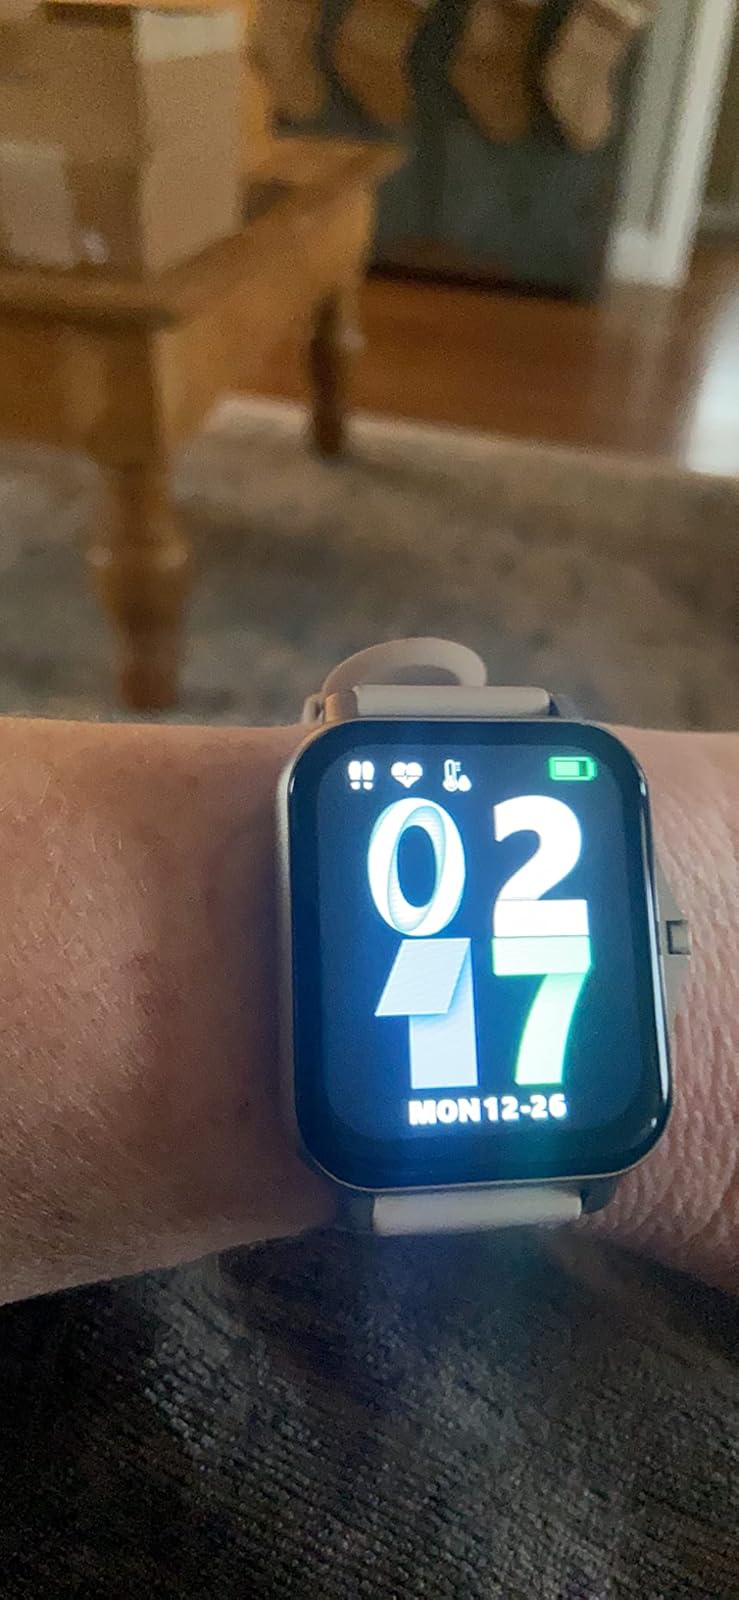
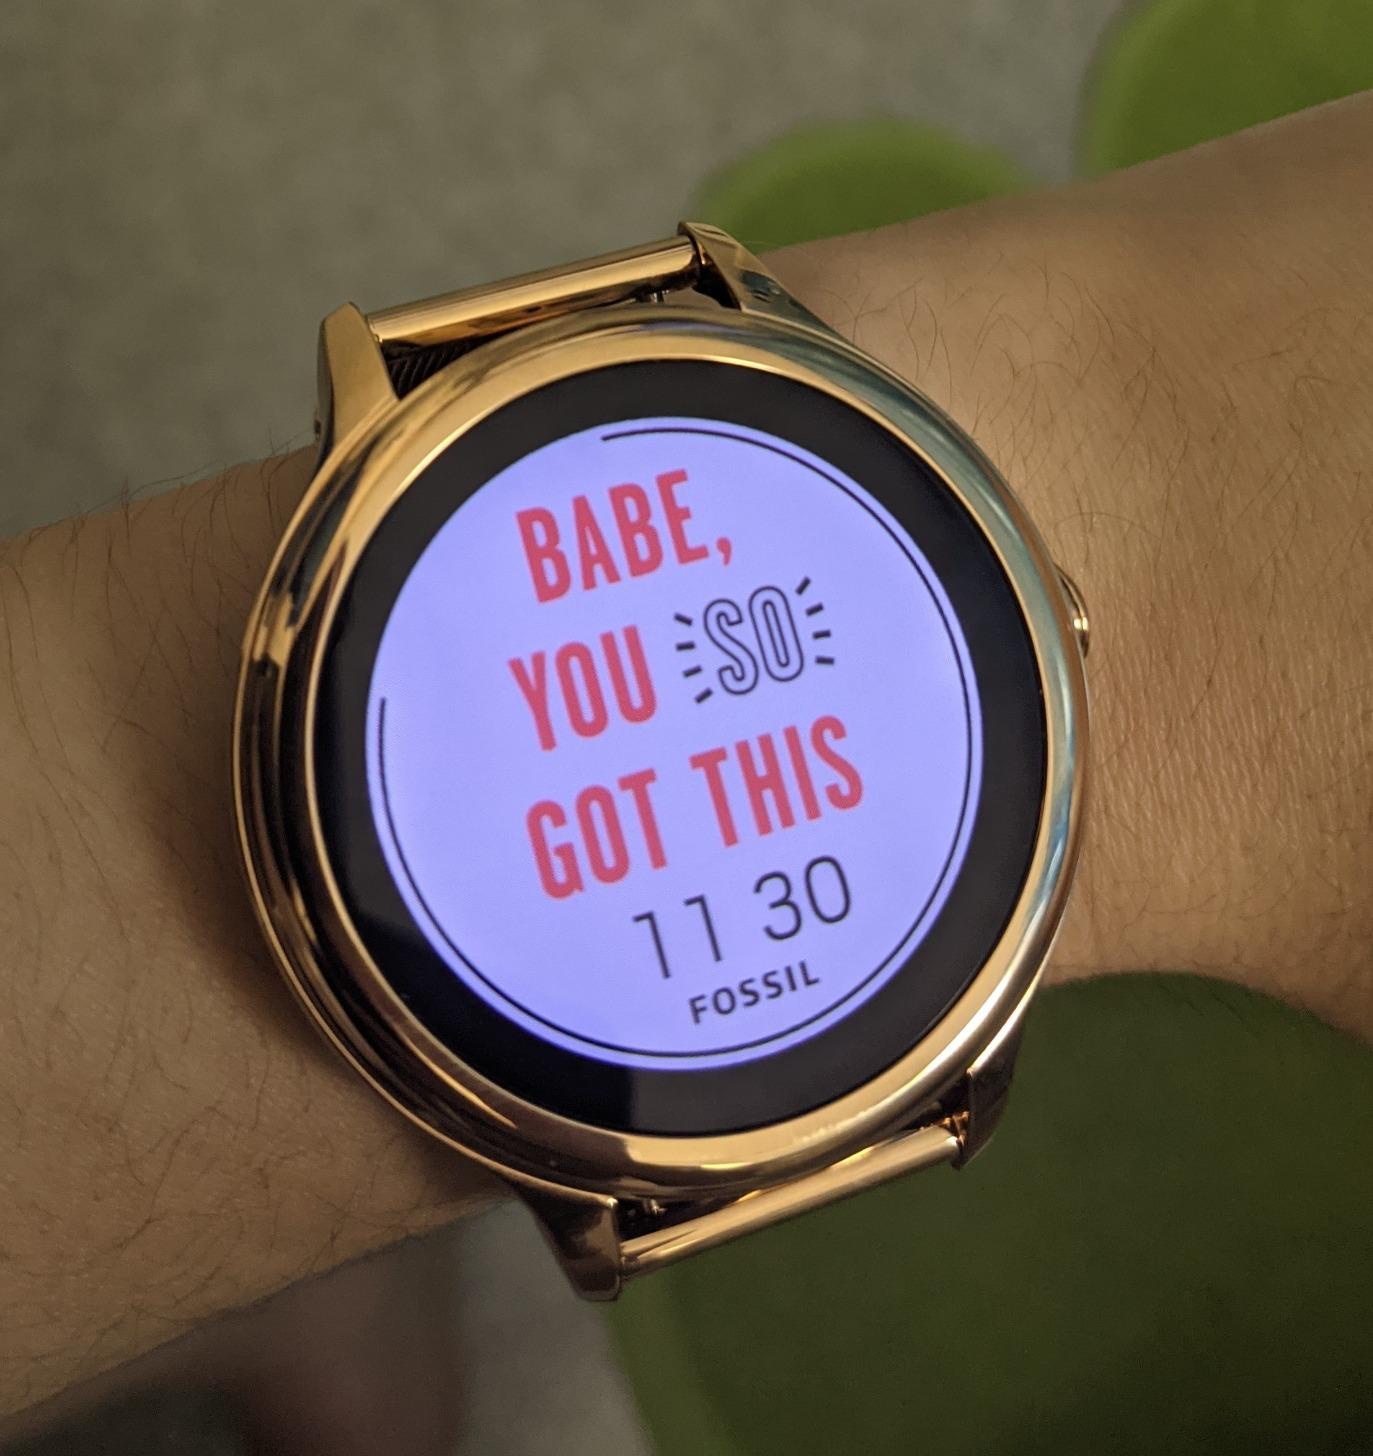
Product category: smartwatch
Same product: no